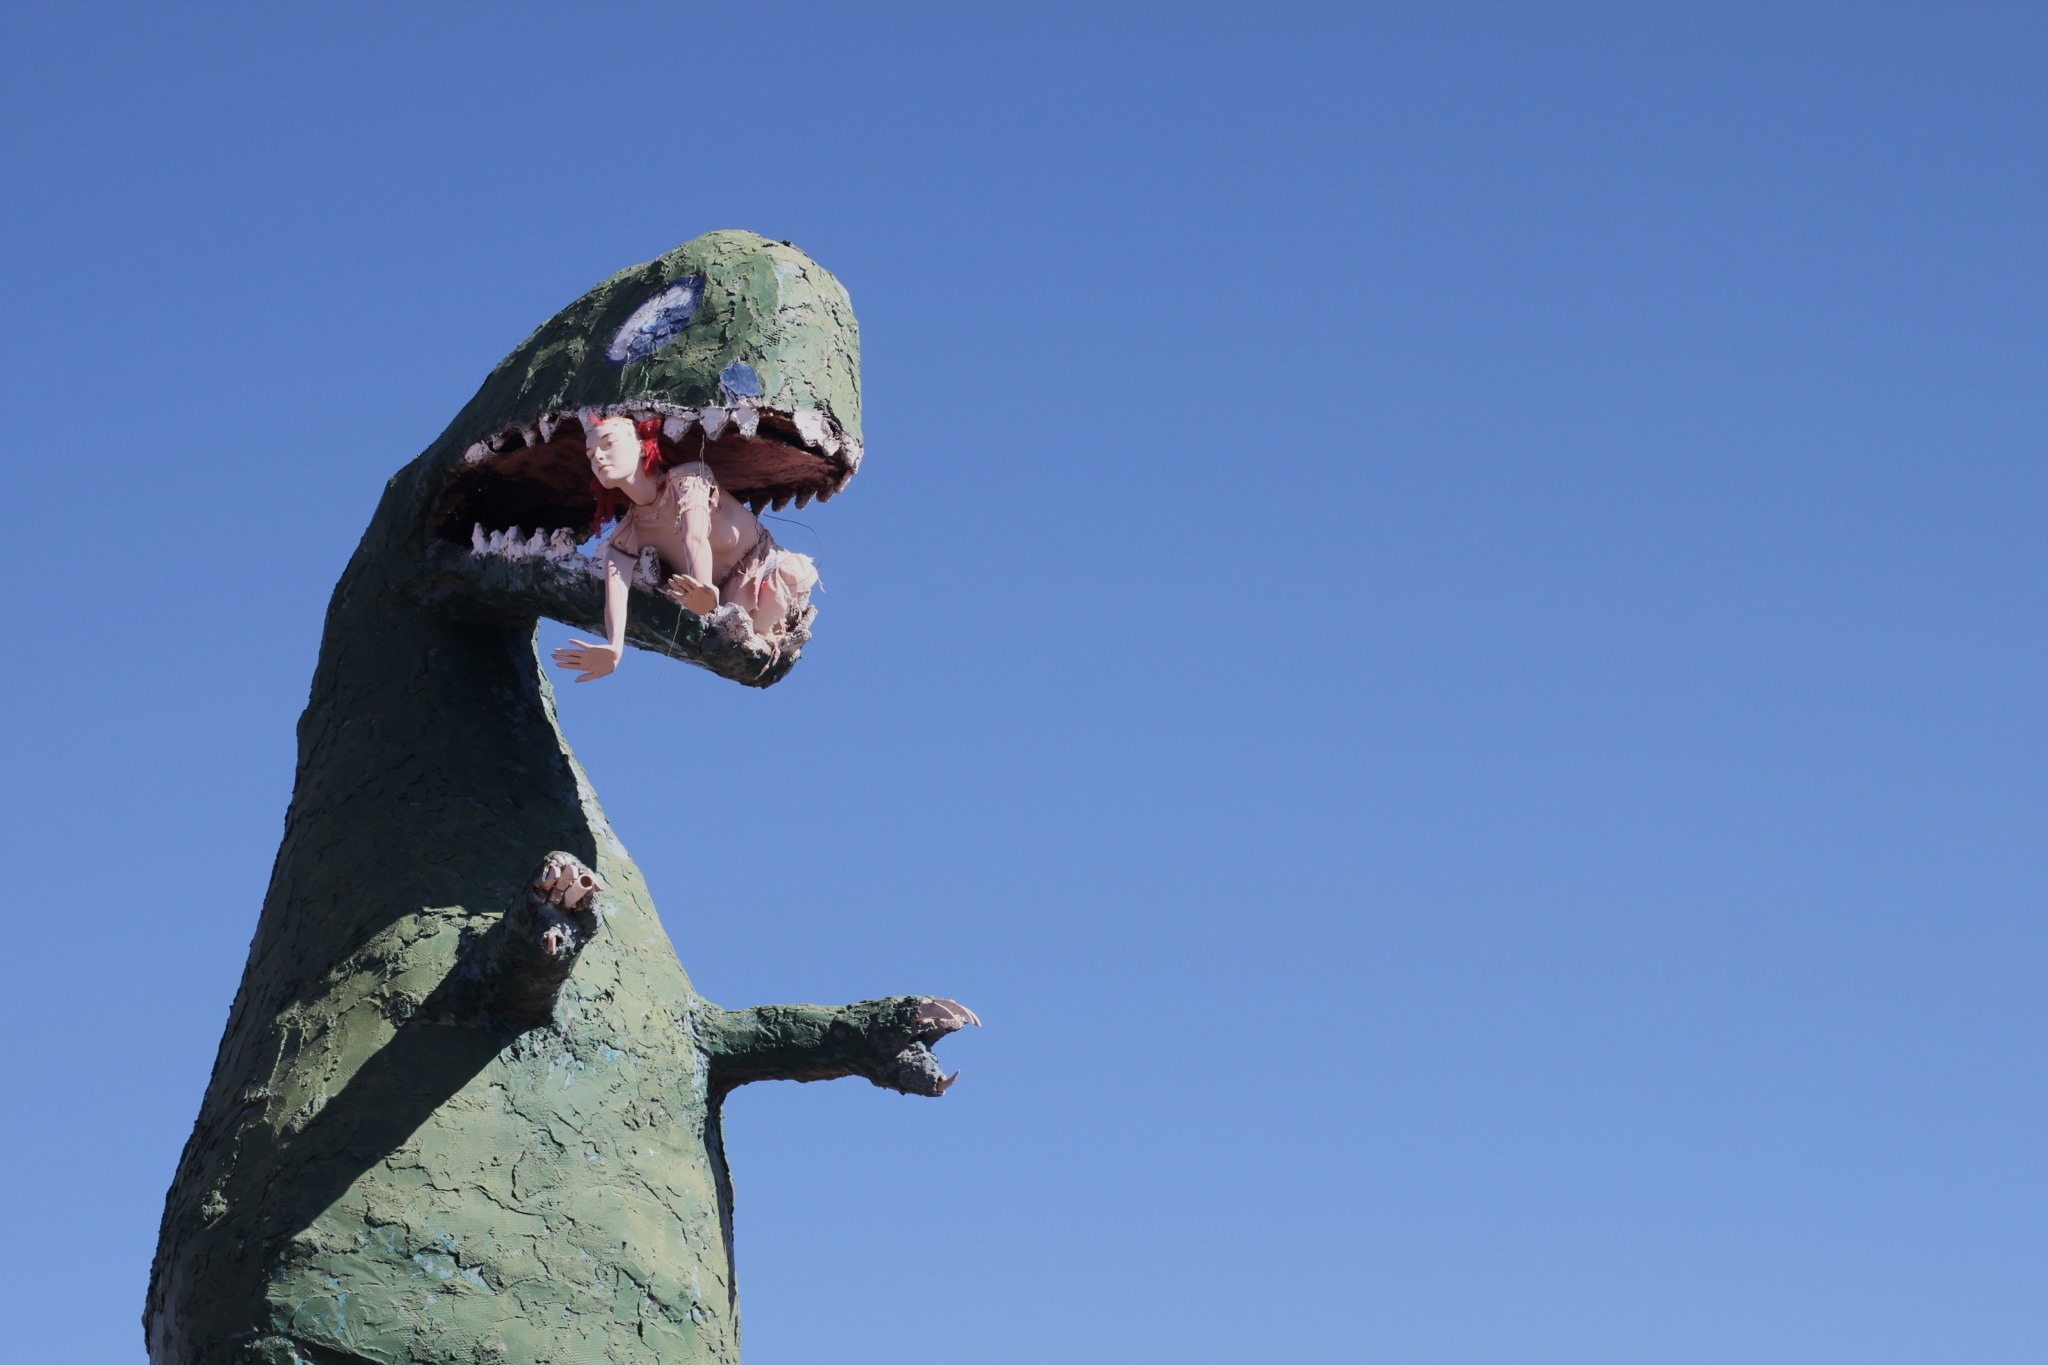
monument, statue, extreme sport, sculpture, sports